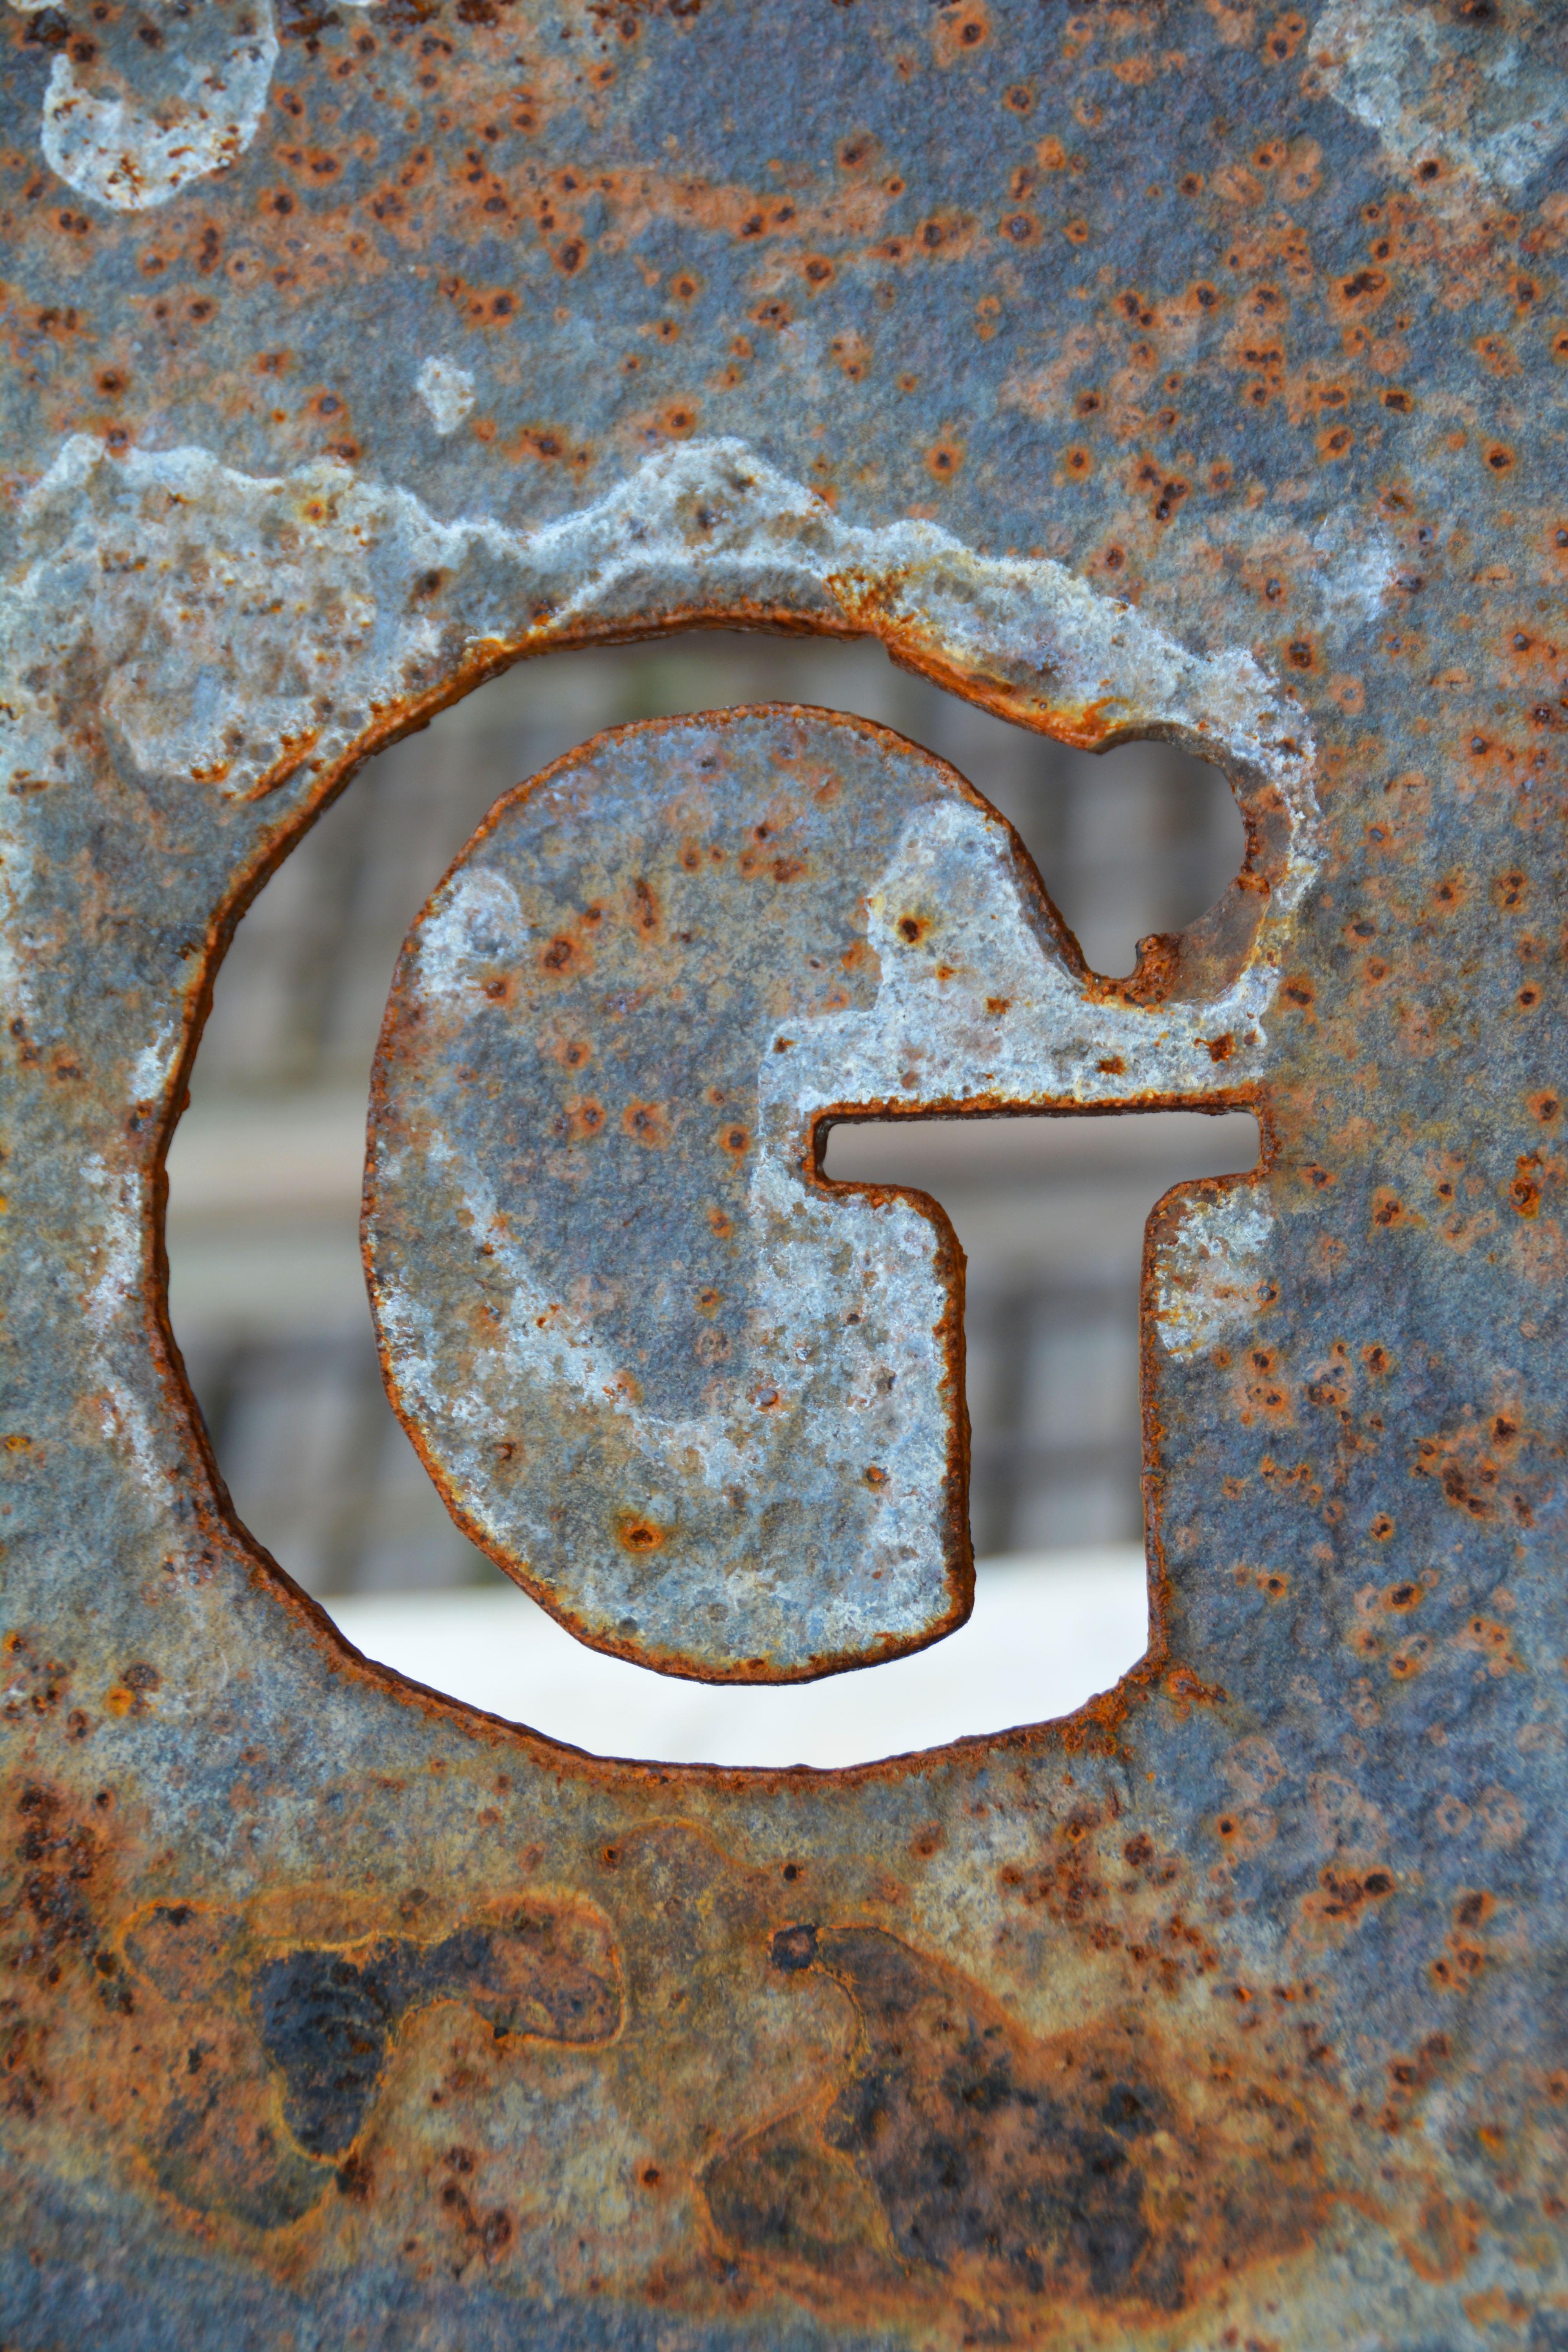
rock, wood, photography, texture, number, wall, steel, sign, rust, symbol, letter, alphabet, typography, macro, metal, plate, gray, industrial, grunge, material, circle, font, type, capital, grey, design, single, text, rusty, iron, learning, character, shape, abc, g, letter g, uppercase, house numbering